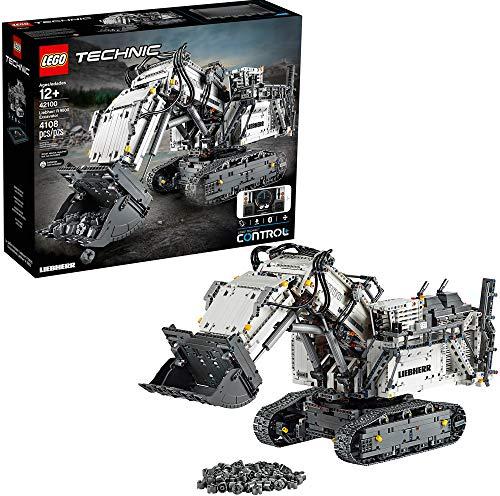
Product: LEGO Technic Liebherr R 9800 Excavator 42100 Building Kit, New 2019 (4,108 Pieces)
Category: Toys & Games | Building Toys | Building Sets
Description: This 4,108-piece LEGO Technic Liebherr R 9800 Excavator 42100 replica, with lots of true-to-life details and an authentic color scheme, makes an ideal Christmas or birthday gift for all aged 12+.
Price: $434.95
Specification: ProductDimensions:22.9x18.9x6.7inches|ItemWeight:3.52ounces|ShippingWeight:14.42pounds|ASIN:B07Q2WMBY7|Californiaresidents:ClickhereforProposition65warning|Itemmodelnumber:6251567|Manufacturerrecommendedage:12yearsandup|Batteries:6AAbatteriesrequired.